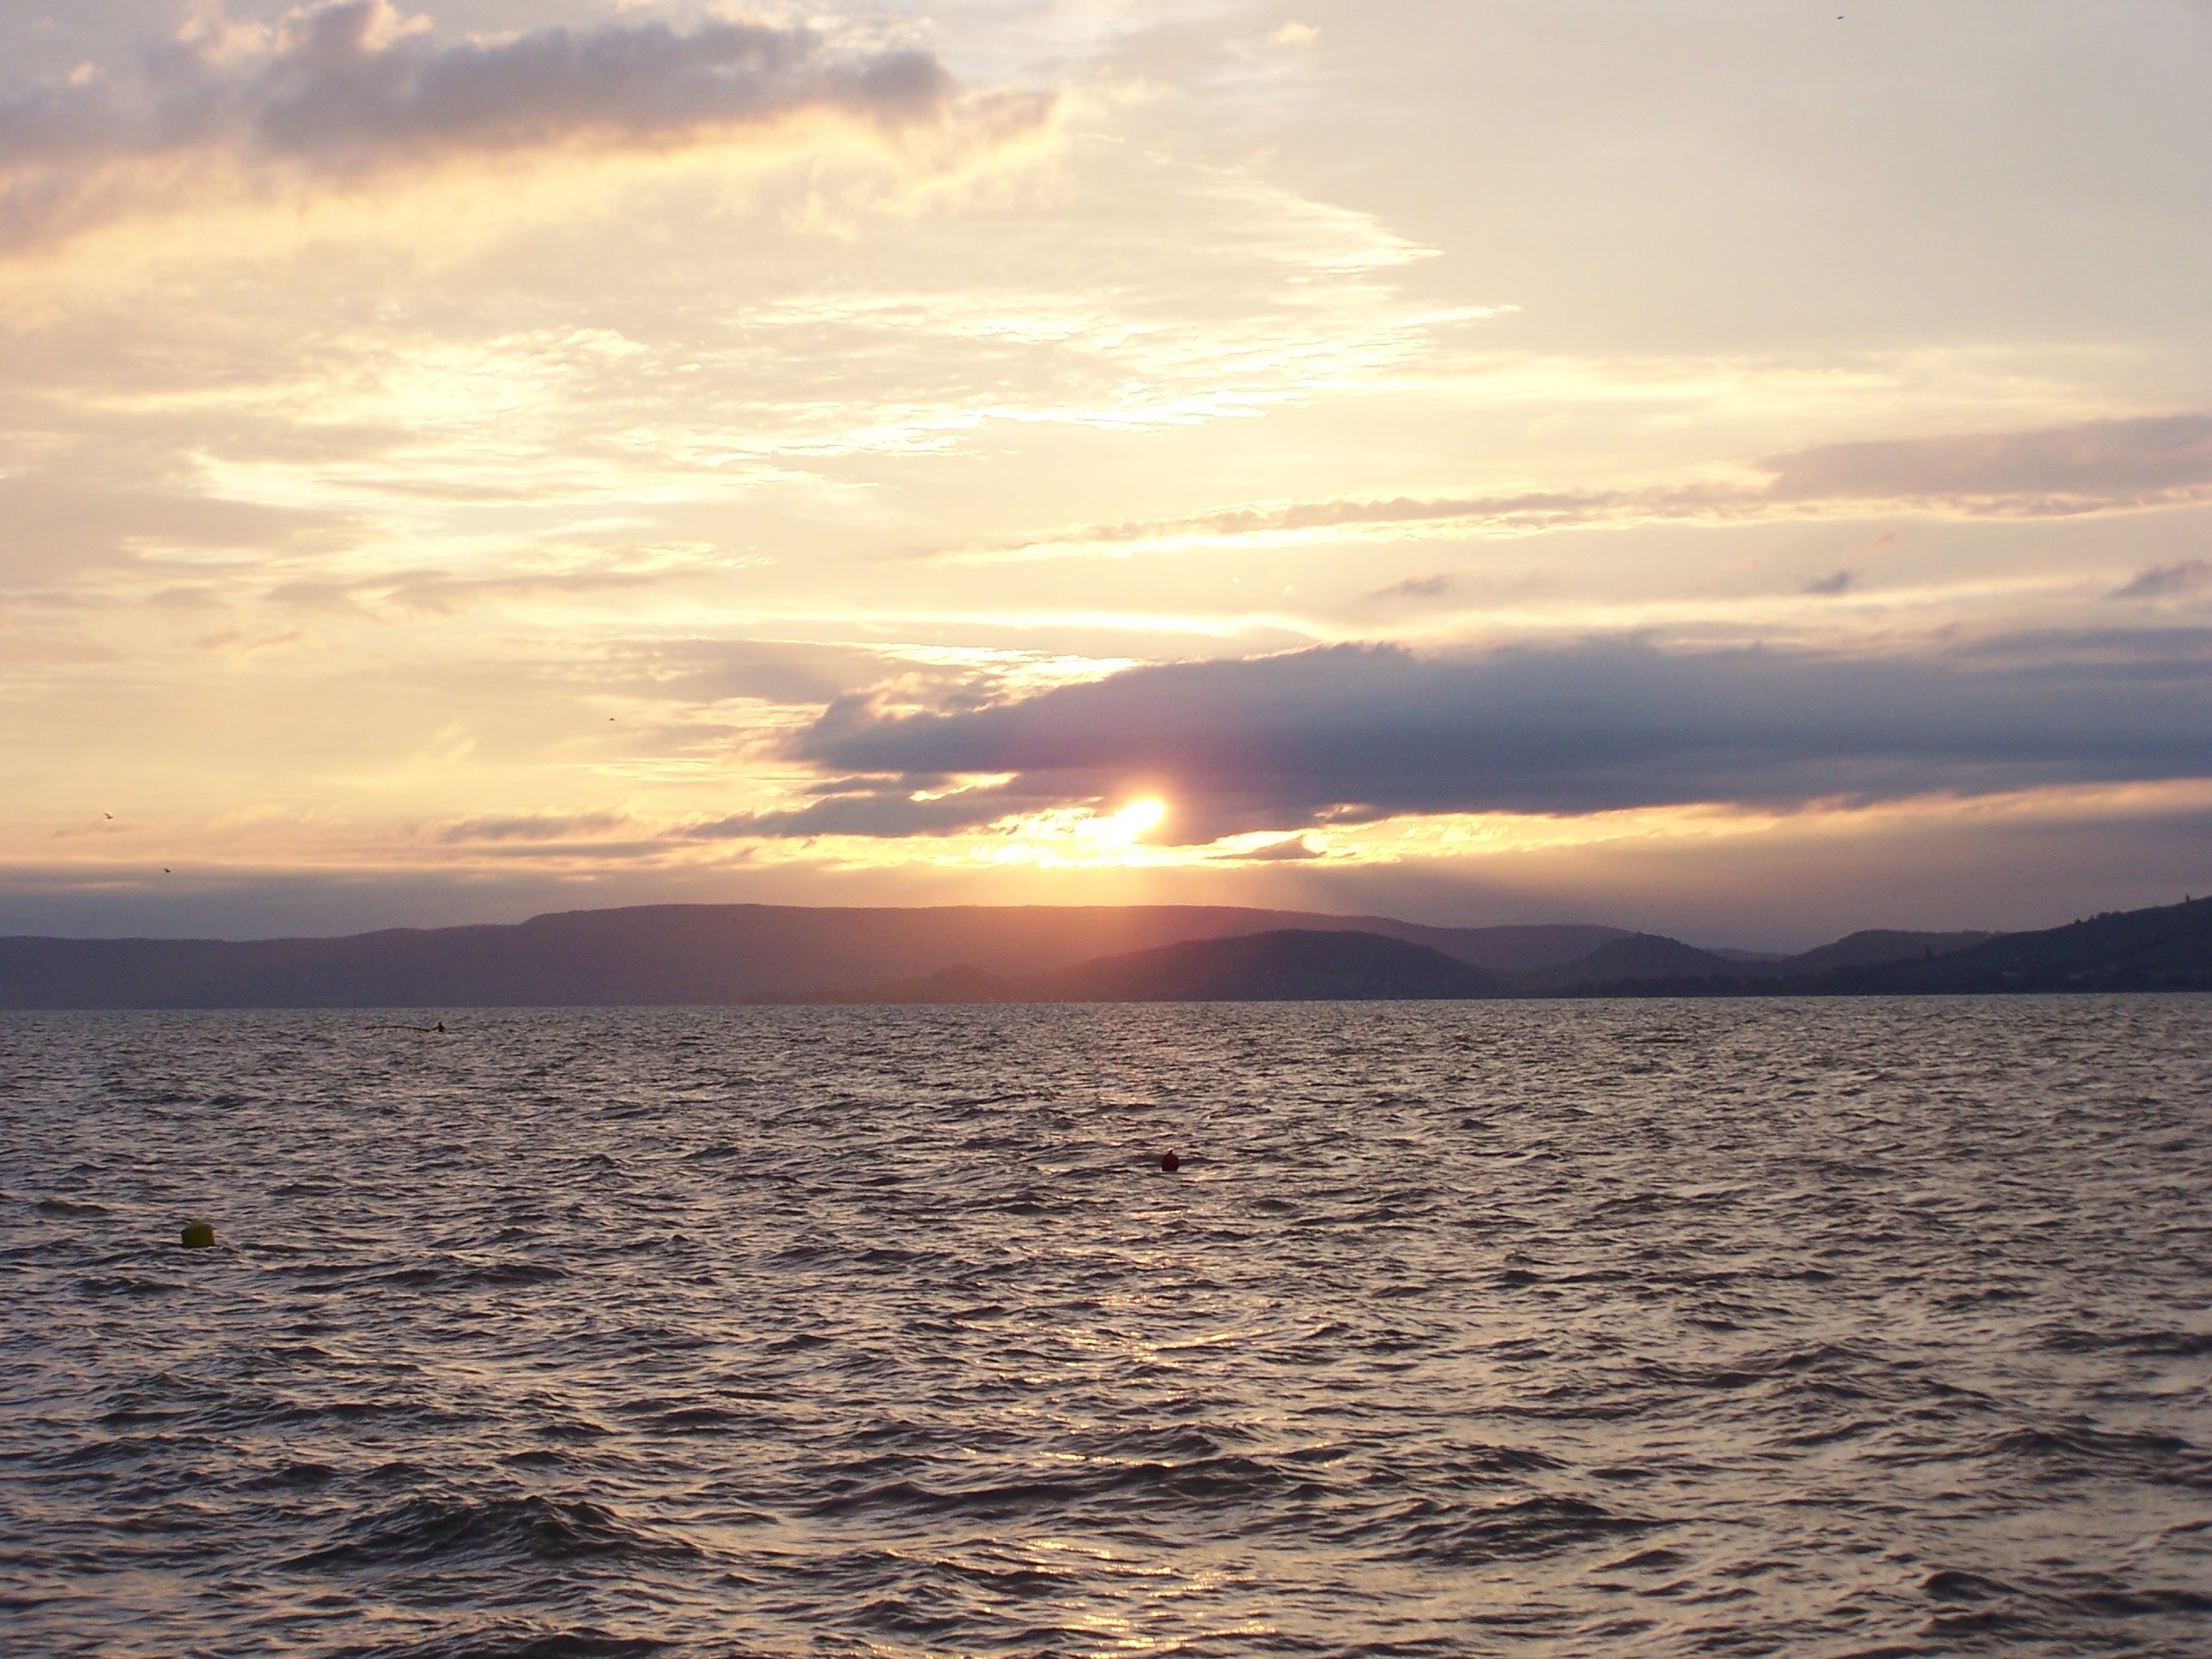
beach, sea, coast, water, ocean, horizon, light, cloud, sky, sun, sunrise, sunset, sunlight, morning, shore, wave, dawn, dusk, evening, vehicle, bay, body of water, colors, afterglow, lake balaton